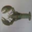
Label: lobster